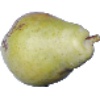
Label: Pear Williams 1